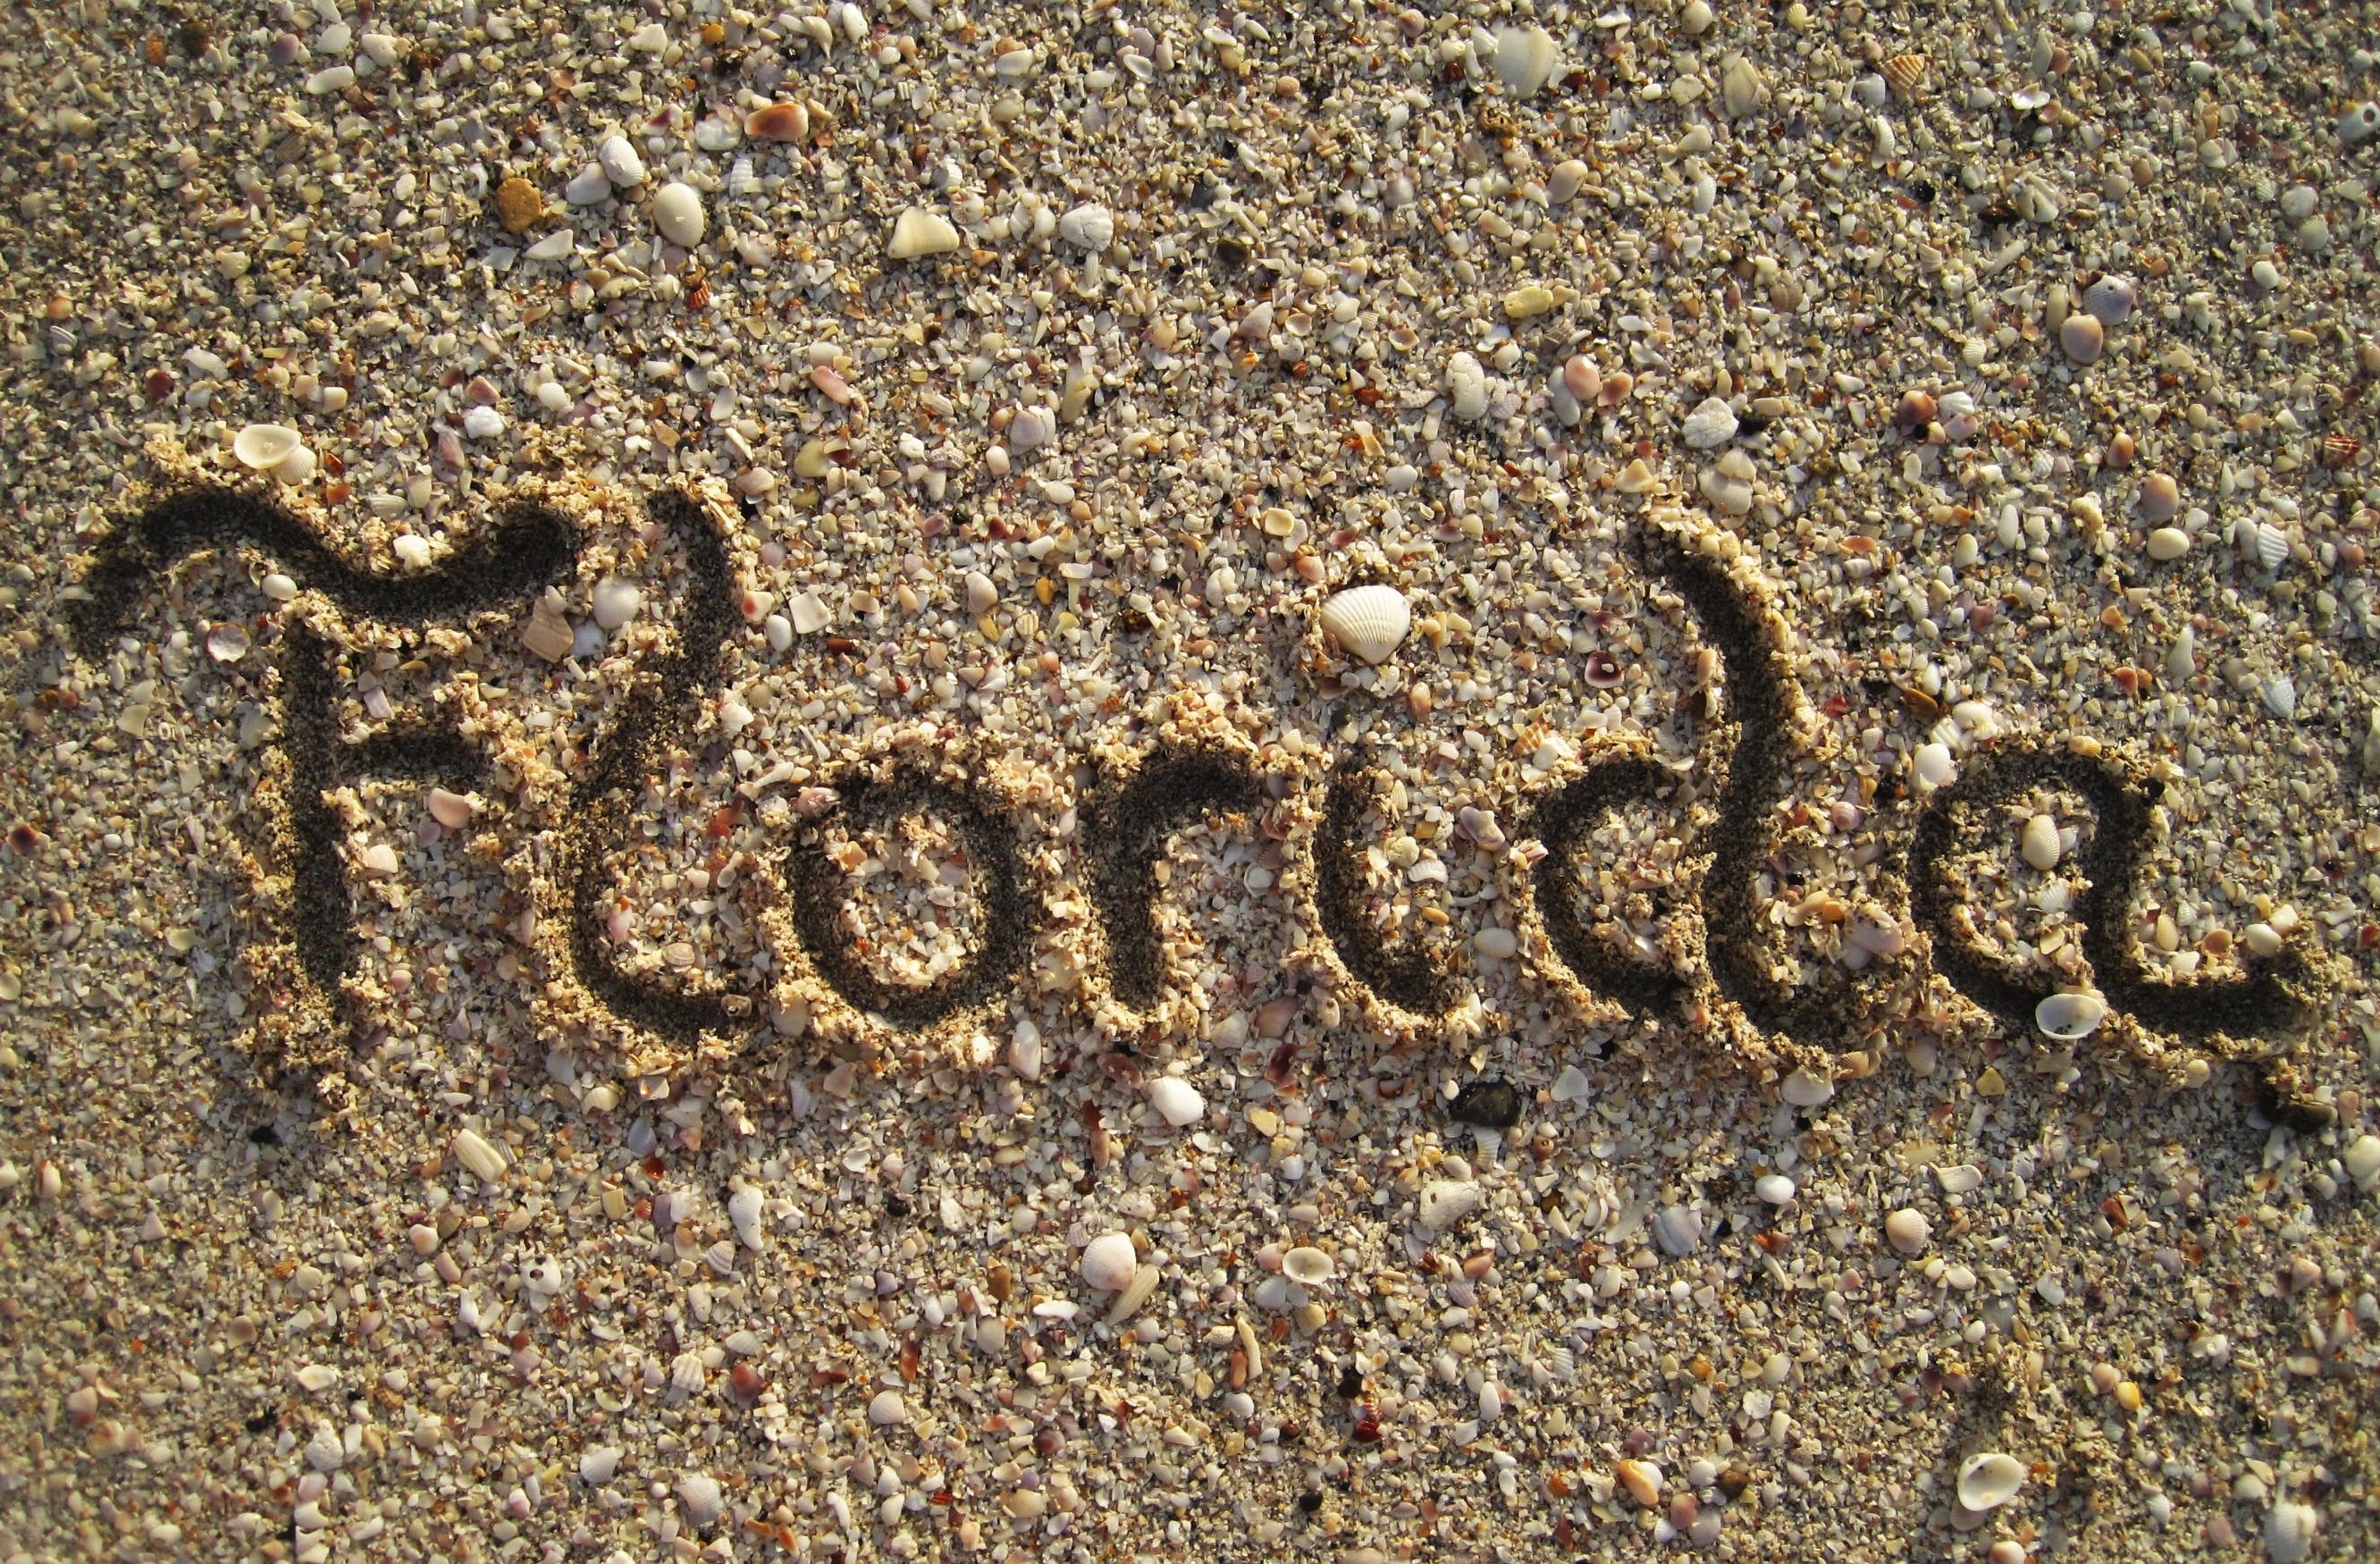
beach, sea, water, nature, sand, number, holiday, soil, material, florida, mussels, sand beach, urlaubsfeeling, shell sand, in sand painted